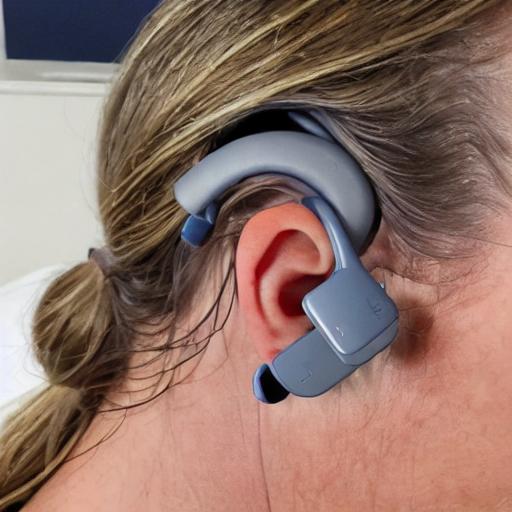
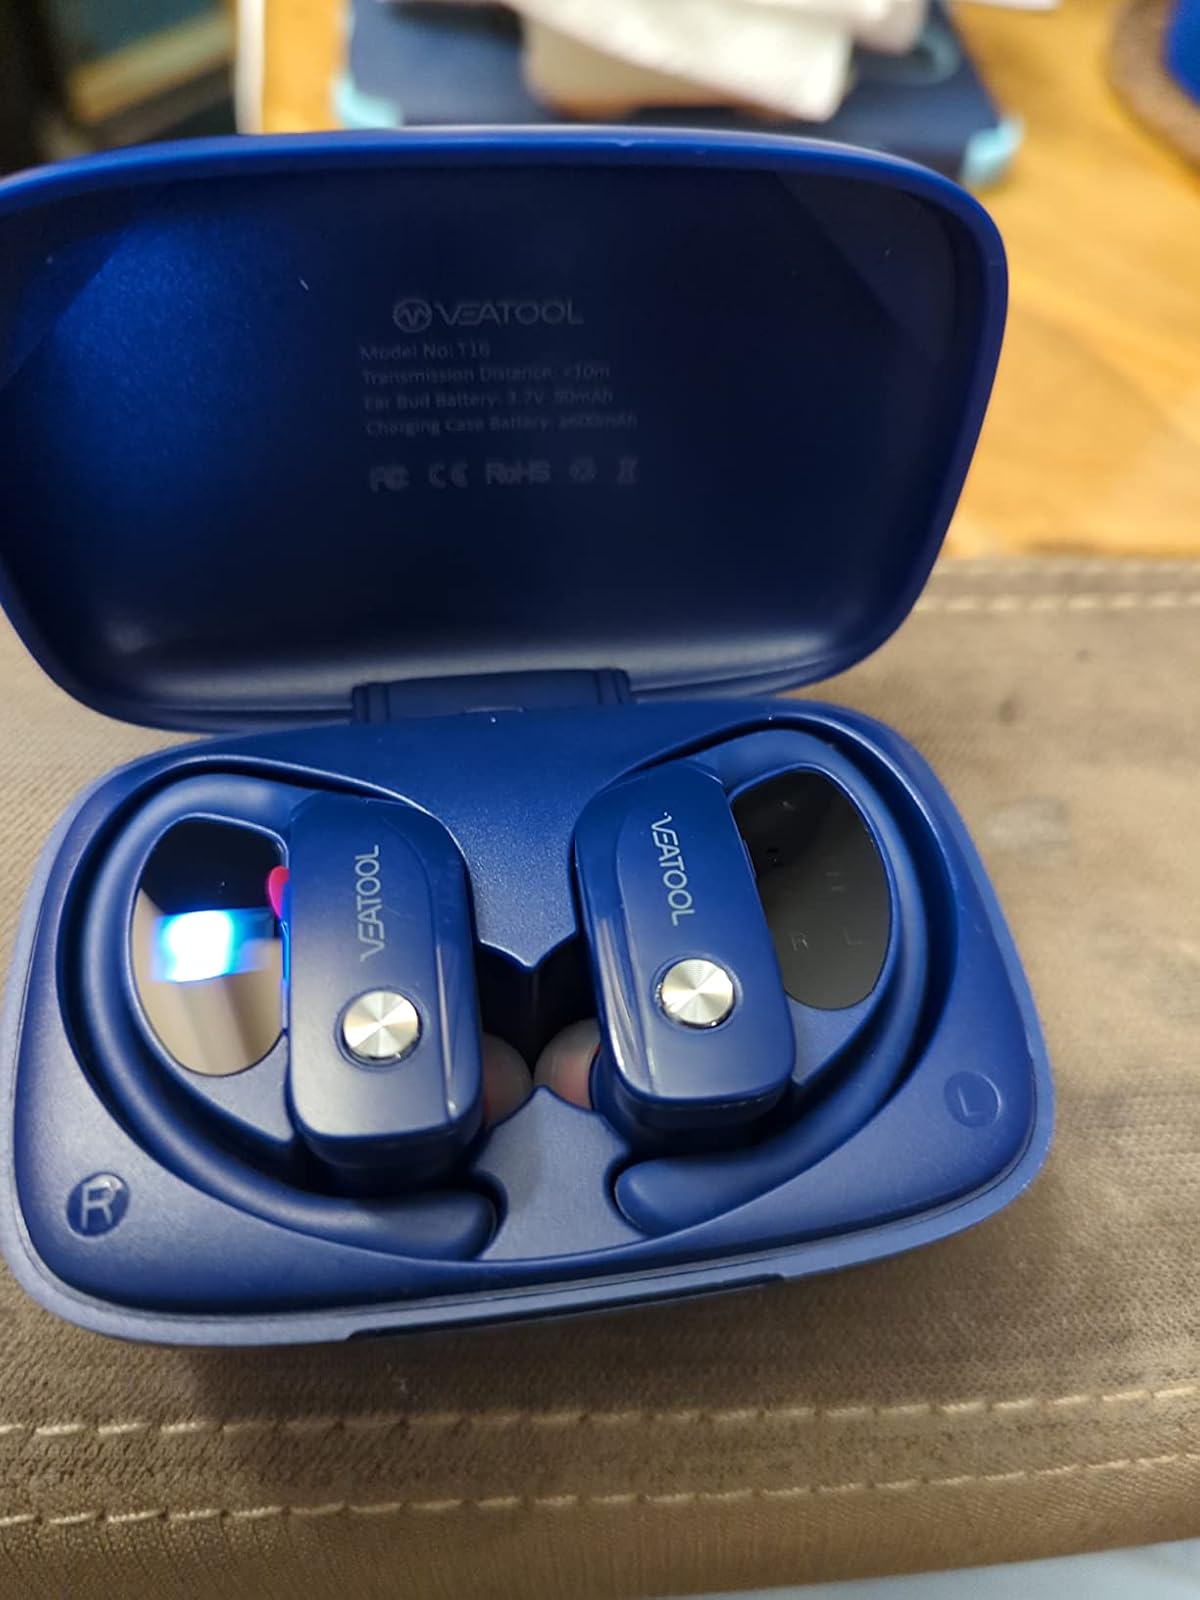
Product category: earbuds
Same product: no